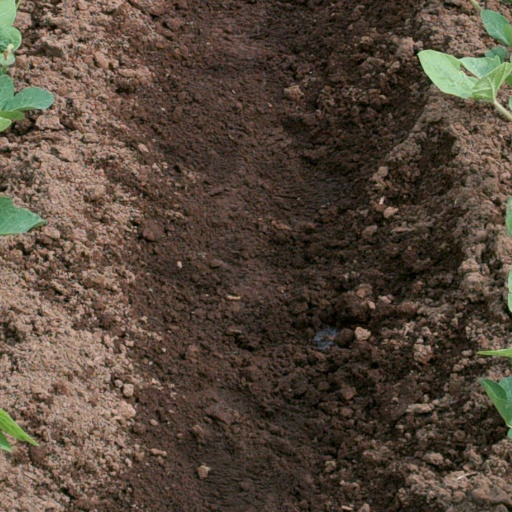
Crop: soybean